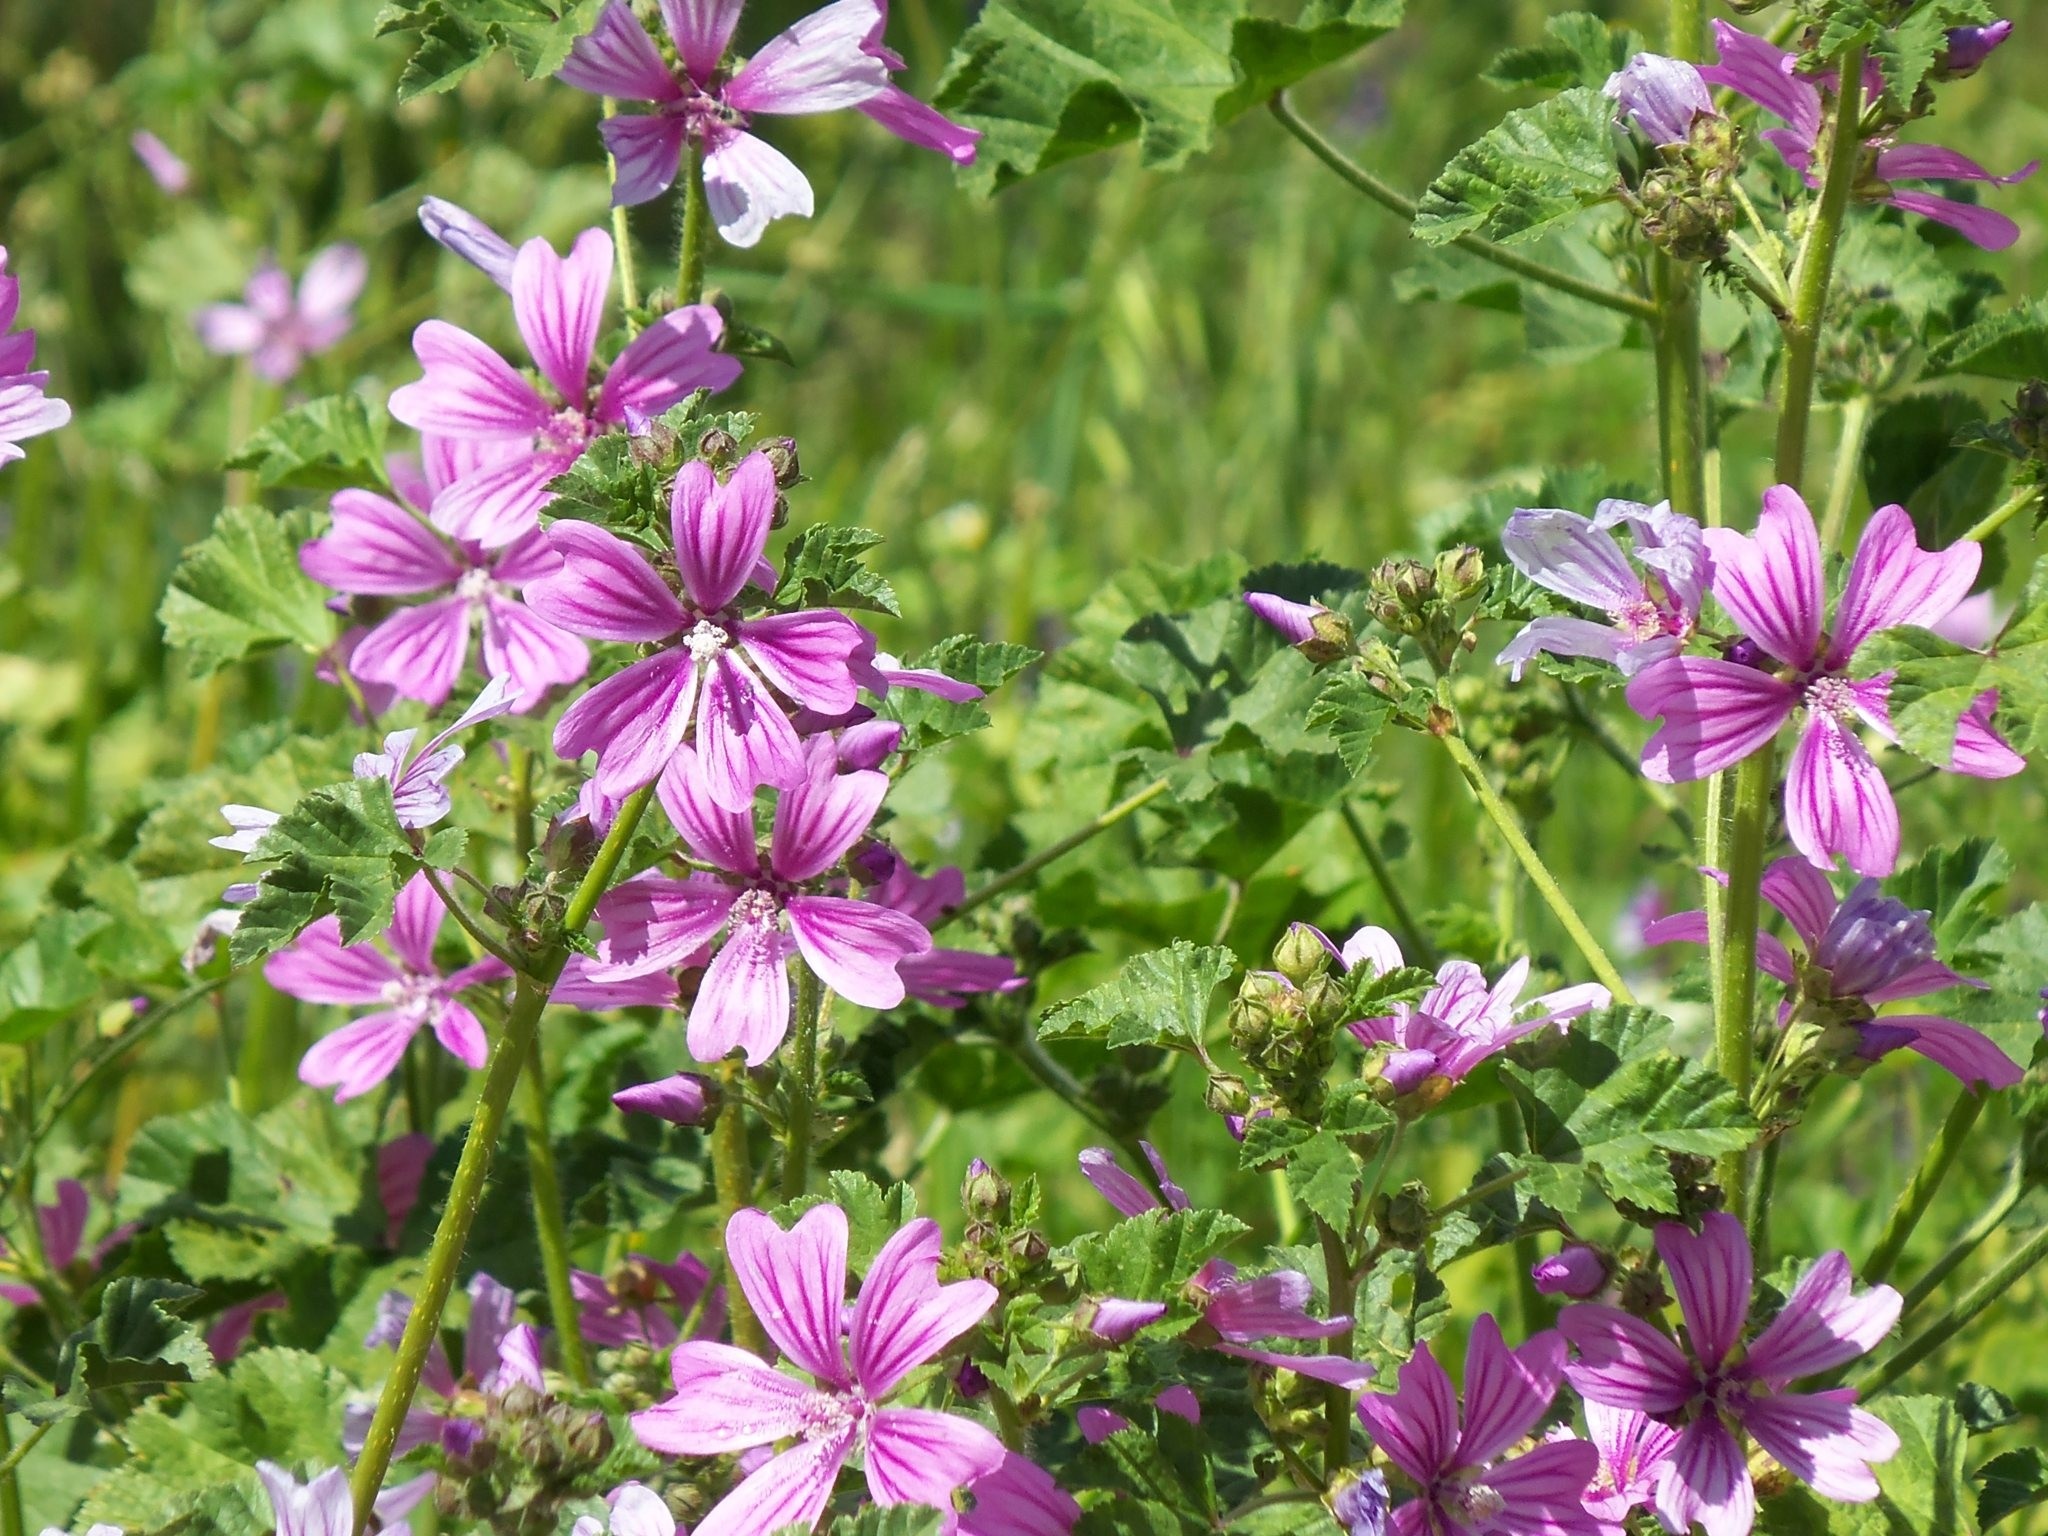
landscape, nature, plant, meadow, flower, herb, produce, botany, wildflower, flowers, geranium, aster, flowering plant, daisy family, annual plant, land plant, garden cosmos, geraniales